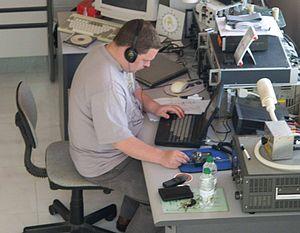
Une DX-pedition est une expédition lointaine effectuée par des opérateurs radioamateurs, souvent liée aux restrictions d'accès ou à l'absence de radioamateur actif dans ces lieux. Le sigle télégraphique DX représente la distance ou l'éloignement.